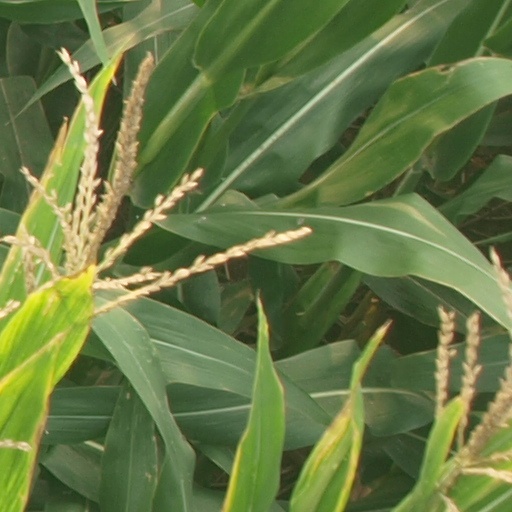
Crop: maize; corn